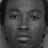
Emotion: neutral